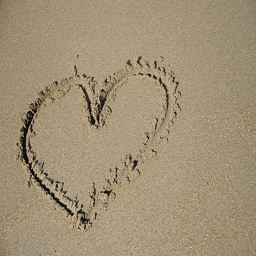
heart shape writing on the sand beach